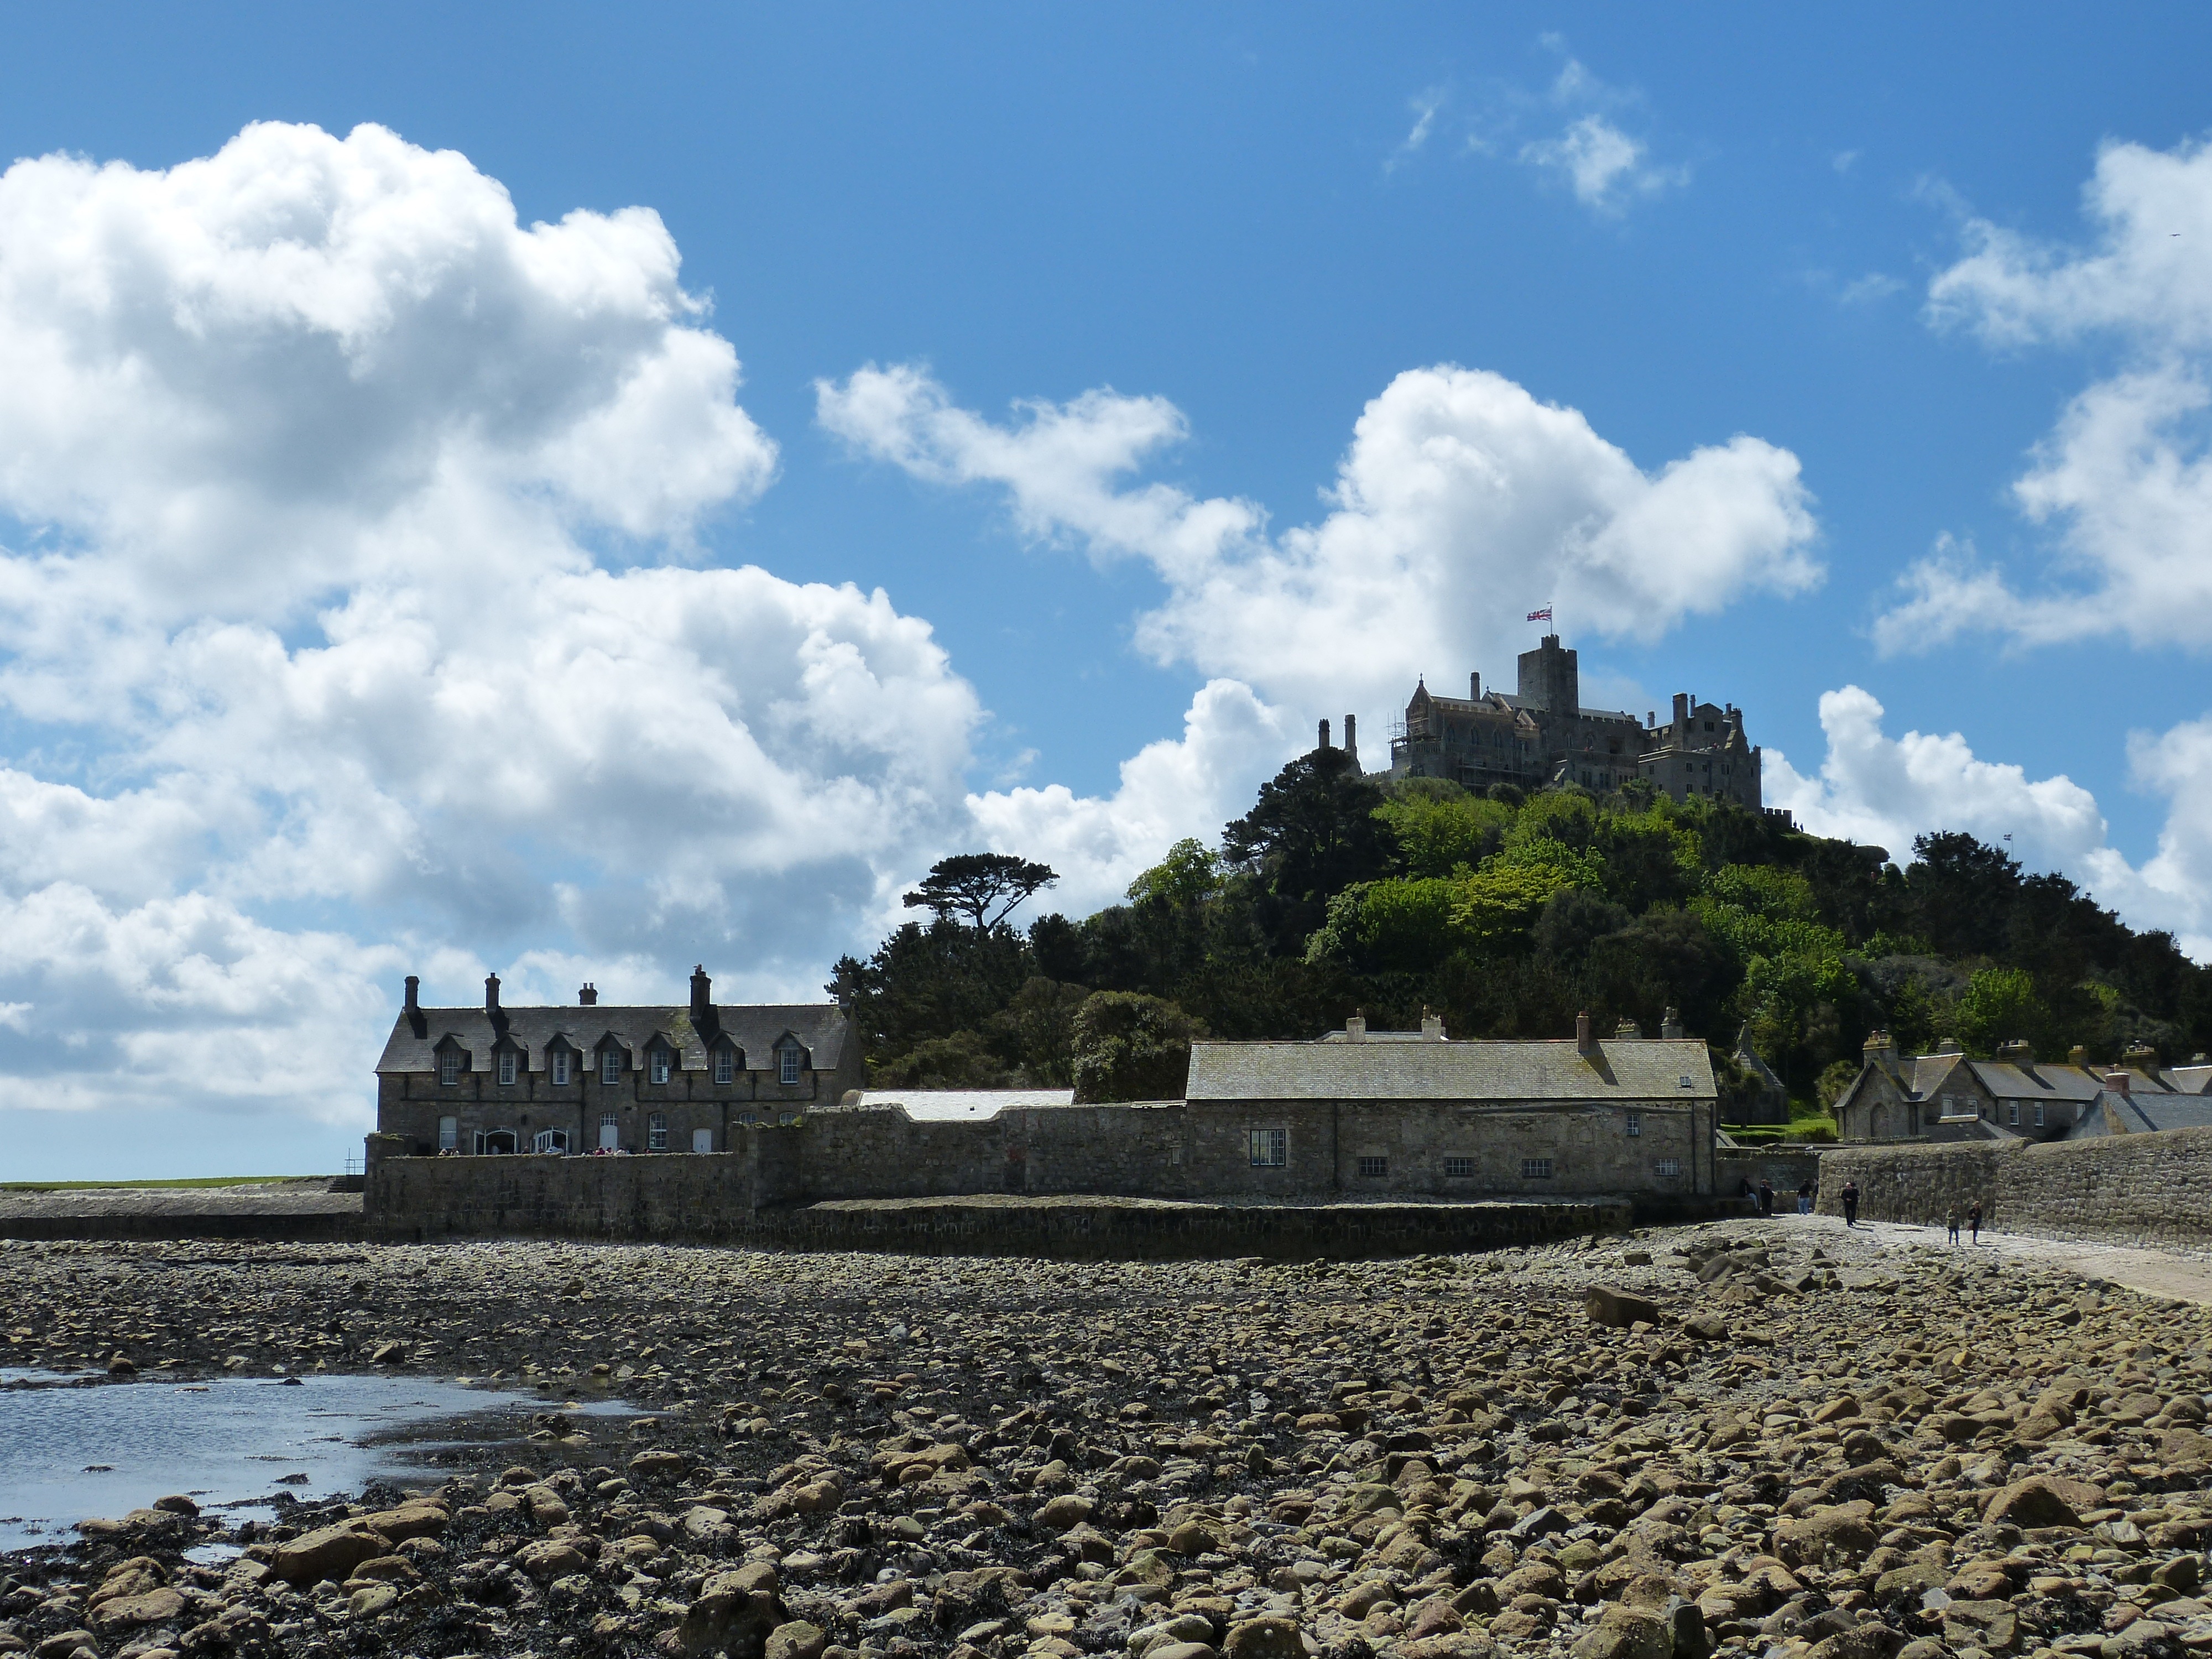
landscape, sea, coast, rock, mountain, cloud, sky, chateau, vacation, island, castle, landmark, rocky, fortification, tourism, terrain, england, clouds, ruins, atlantic, cornwall, united kingdom, archaeological site, ancient history, st michael